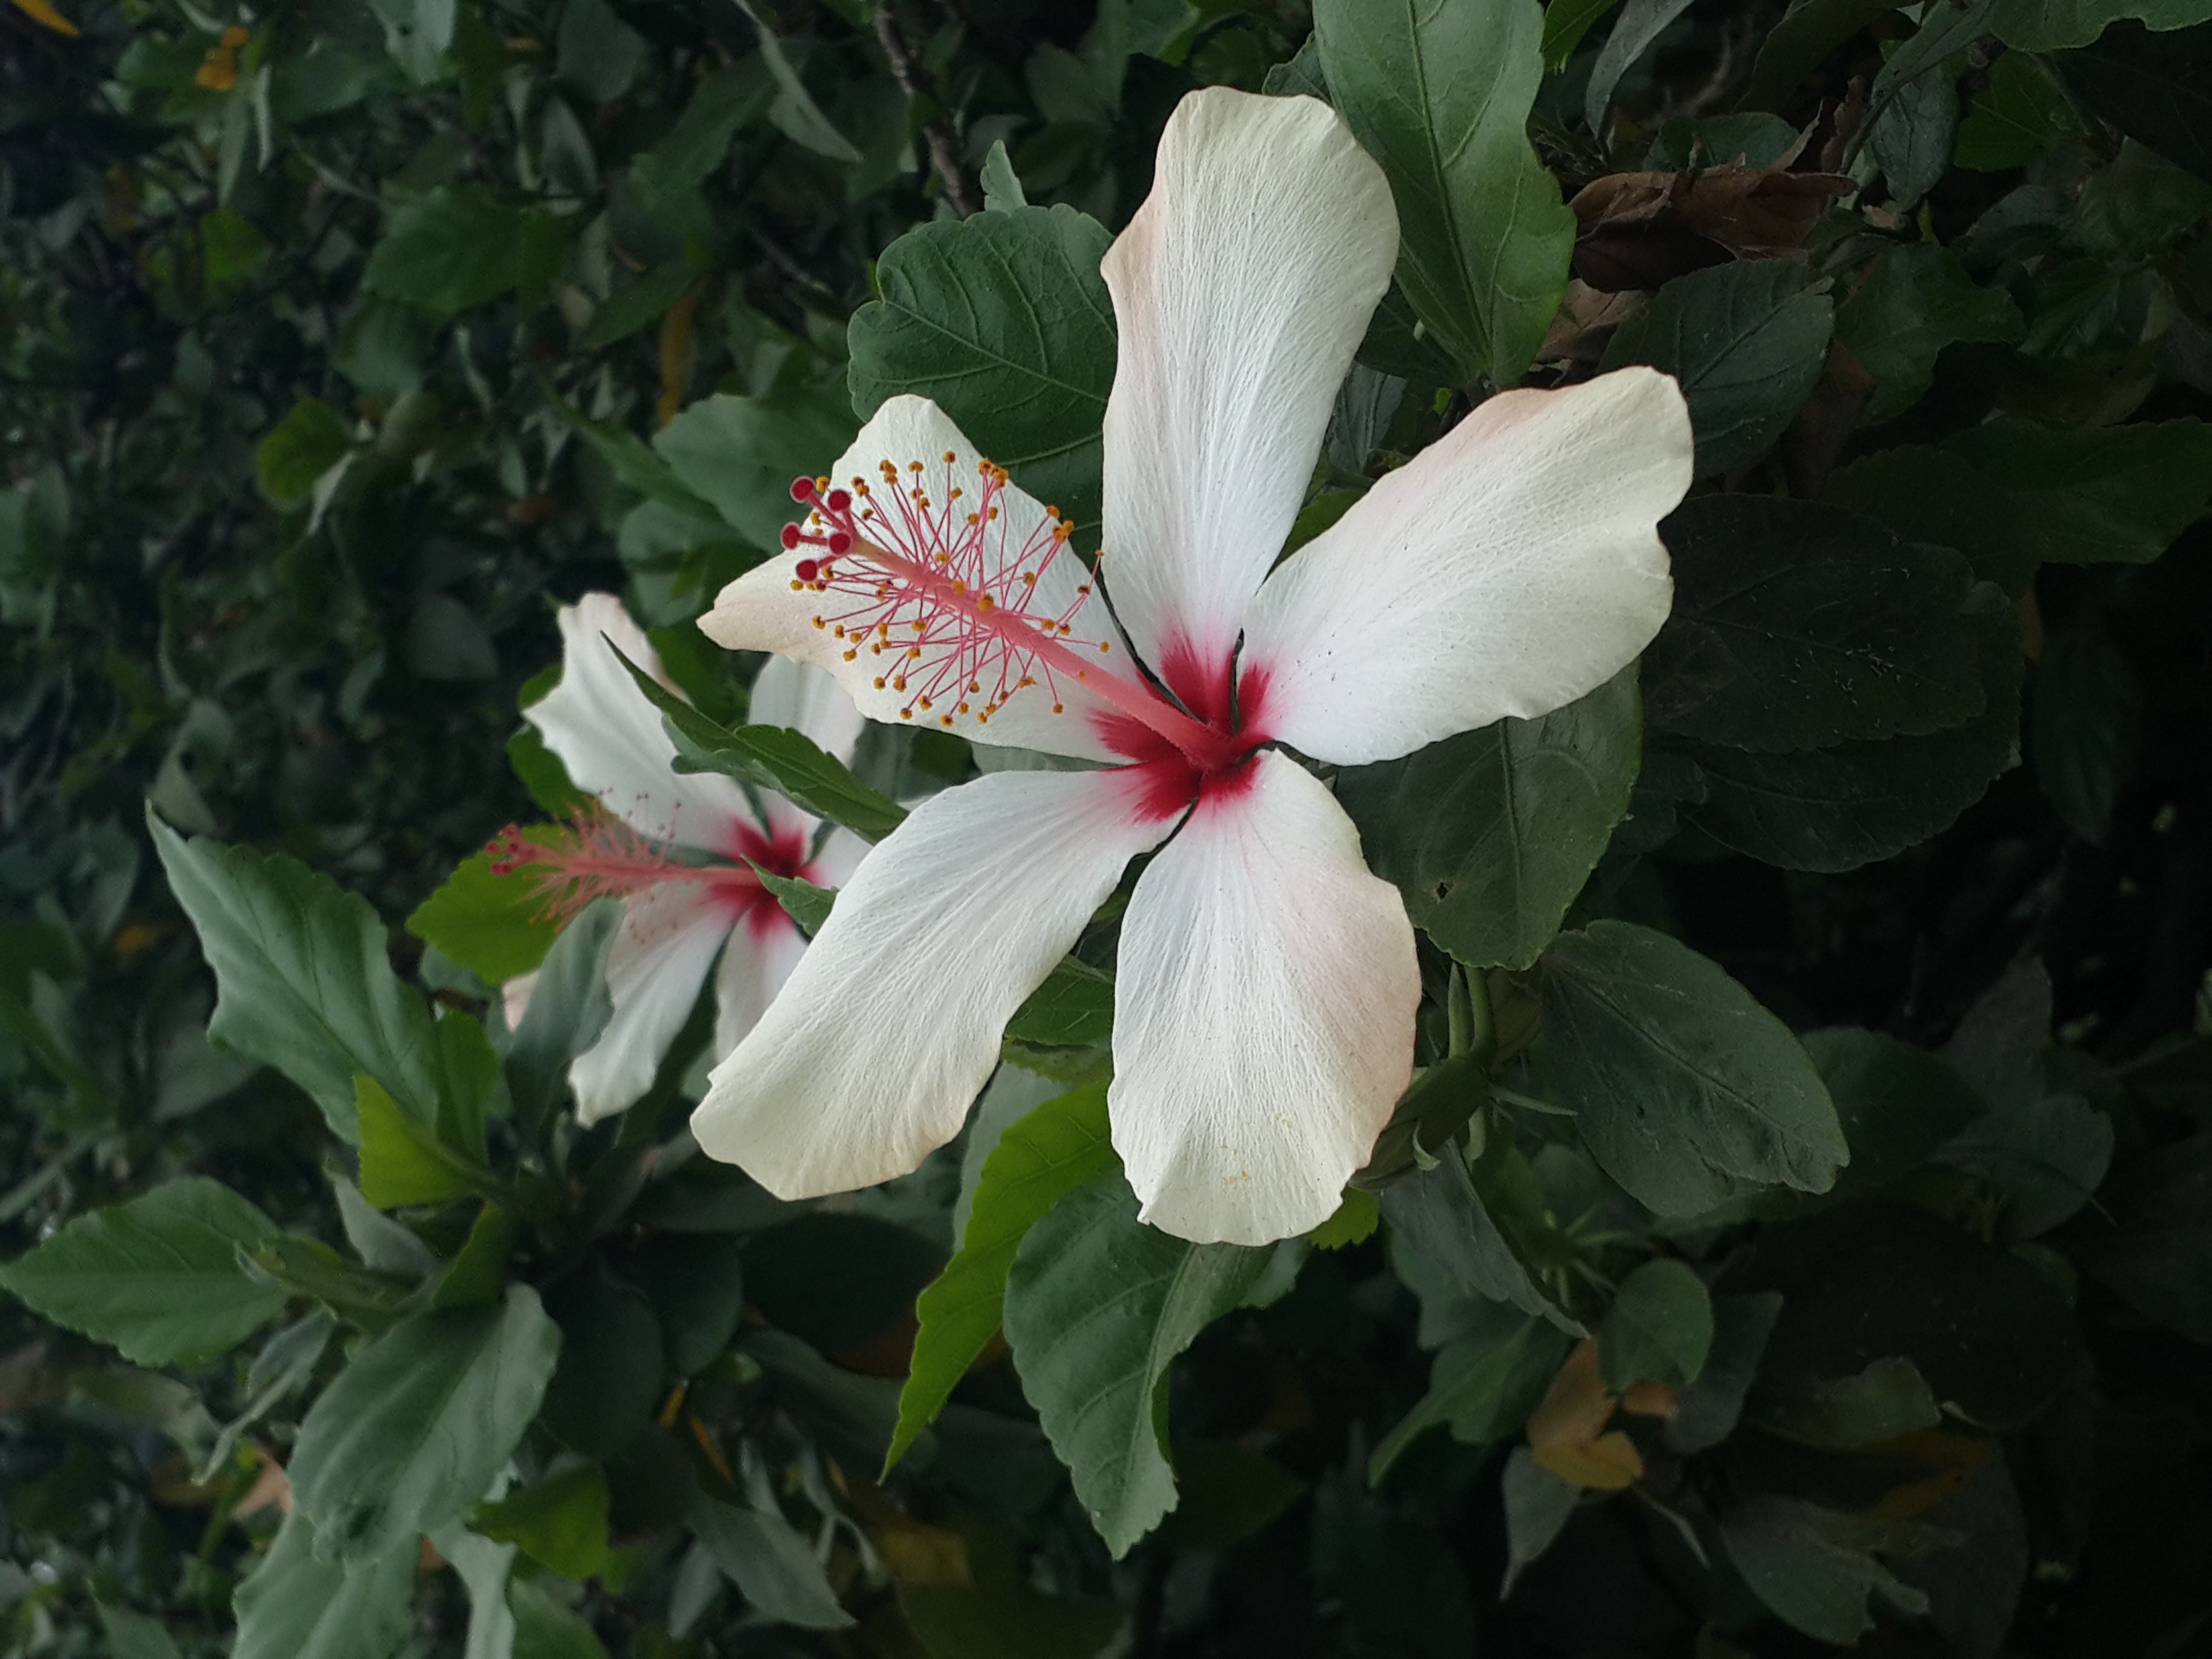
nature, flower, plant, hibiscus, flowering plant, flora, chinese hibiscus, malvales, mallow family, wildflower, annual plant, china rose, spring, petal